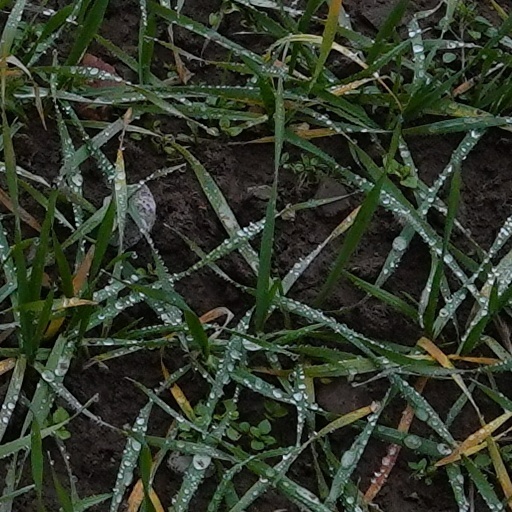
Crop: wheat